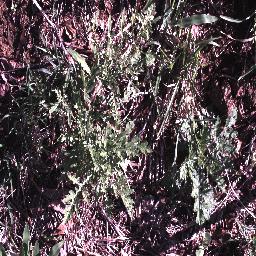
Label: parthenium